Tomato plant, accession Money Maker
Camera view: horizontal (90 deg, fisheye); turntable rotation: 300 degrees
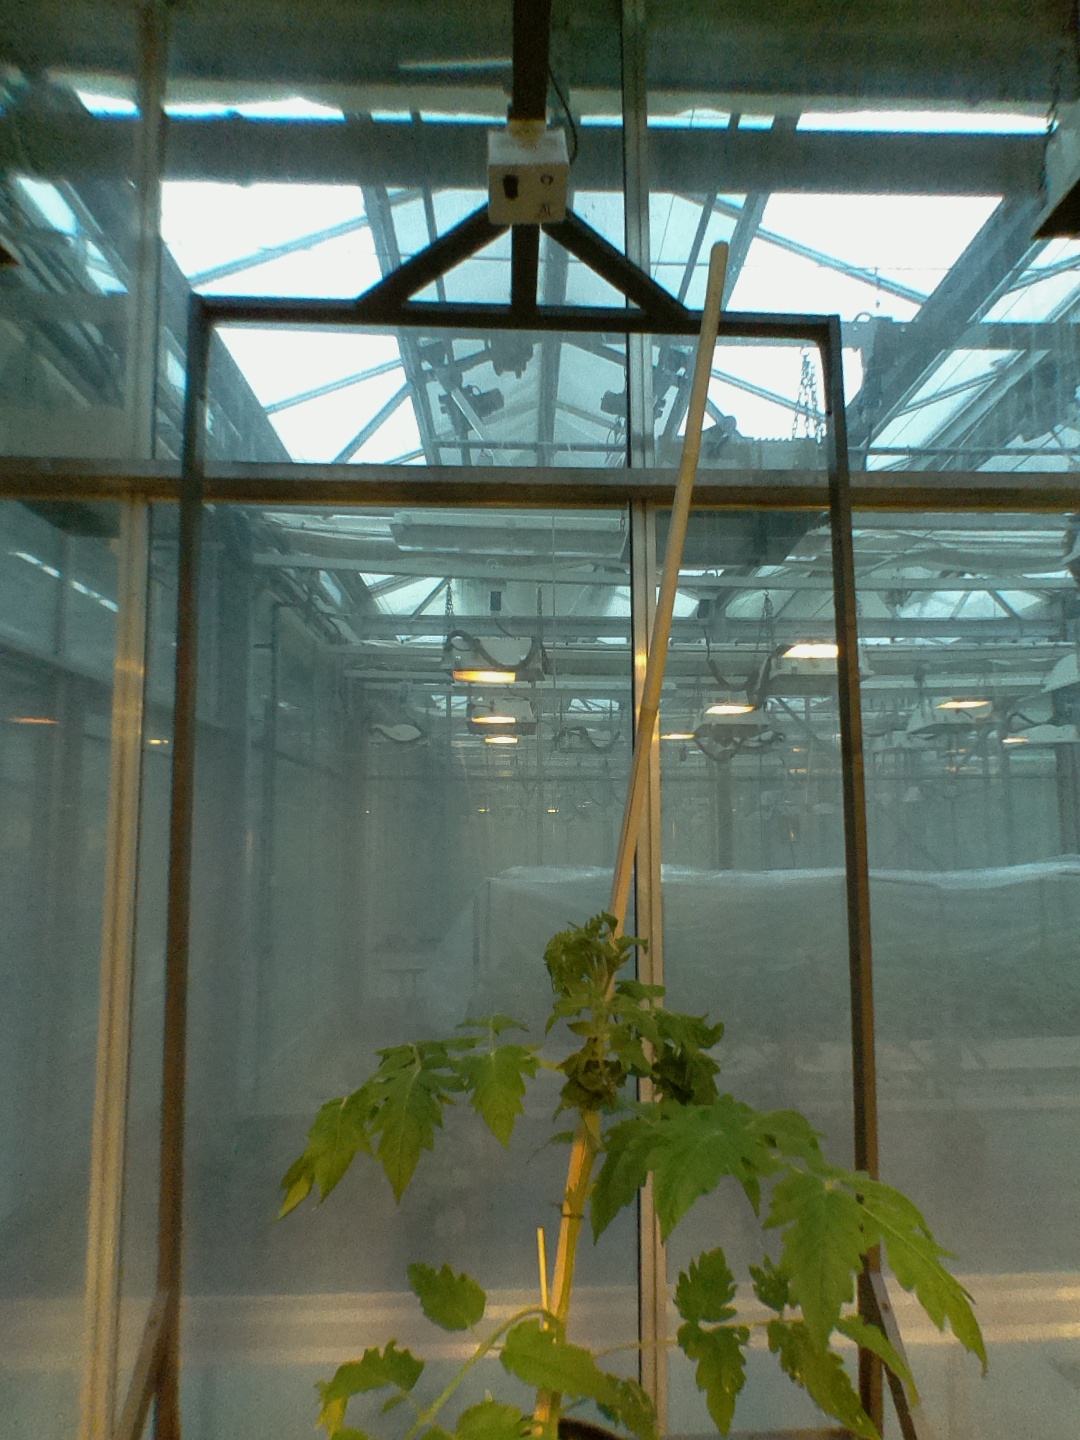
BBCH growth stage 14: 8 of true leaves visible